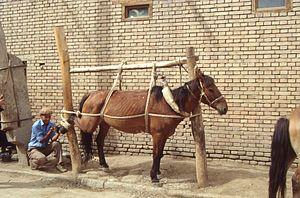
Le Kazakh chinois, ou Hasake, est une race chevaline de selle originaire de l'Ouest du Xinjiang, en Chine. De la même souche que le cheval Kazakh, il arrive dans cette région dans l'Antiquité. Plus grand et réputé plus résistant que le cheval mongol, il est aussi très polyvalent, puisque les Ouïghours de Chine l'emploient aussi bien à la traction qu'à la selle, au bât, ou même pour son lait et sa viande. Race native dotée d'une bonne diversité génétique, le Kazakh chinois compte encore plusieurs centaines de milliers d'individus, mais il est en déclin.